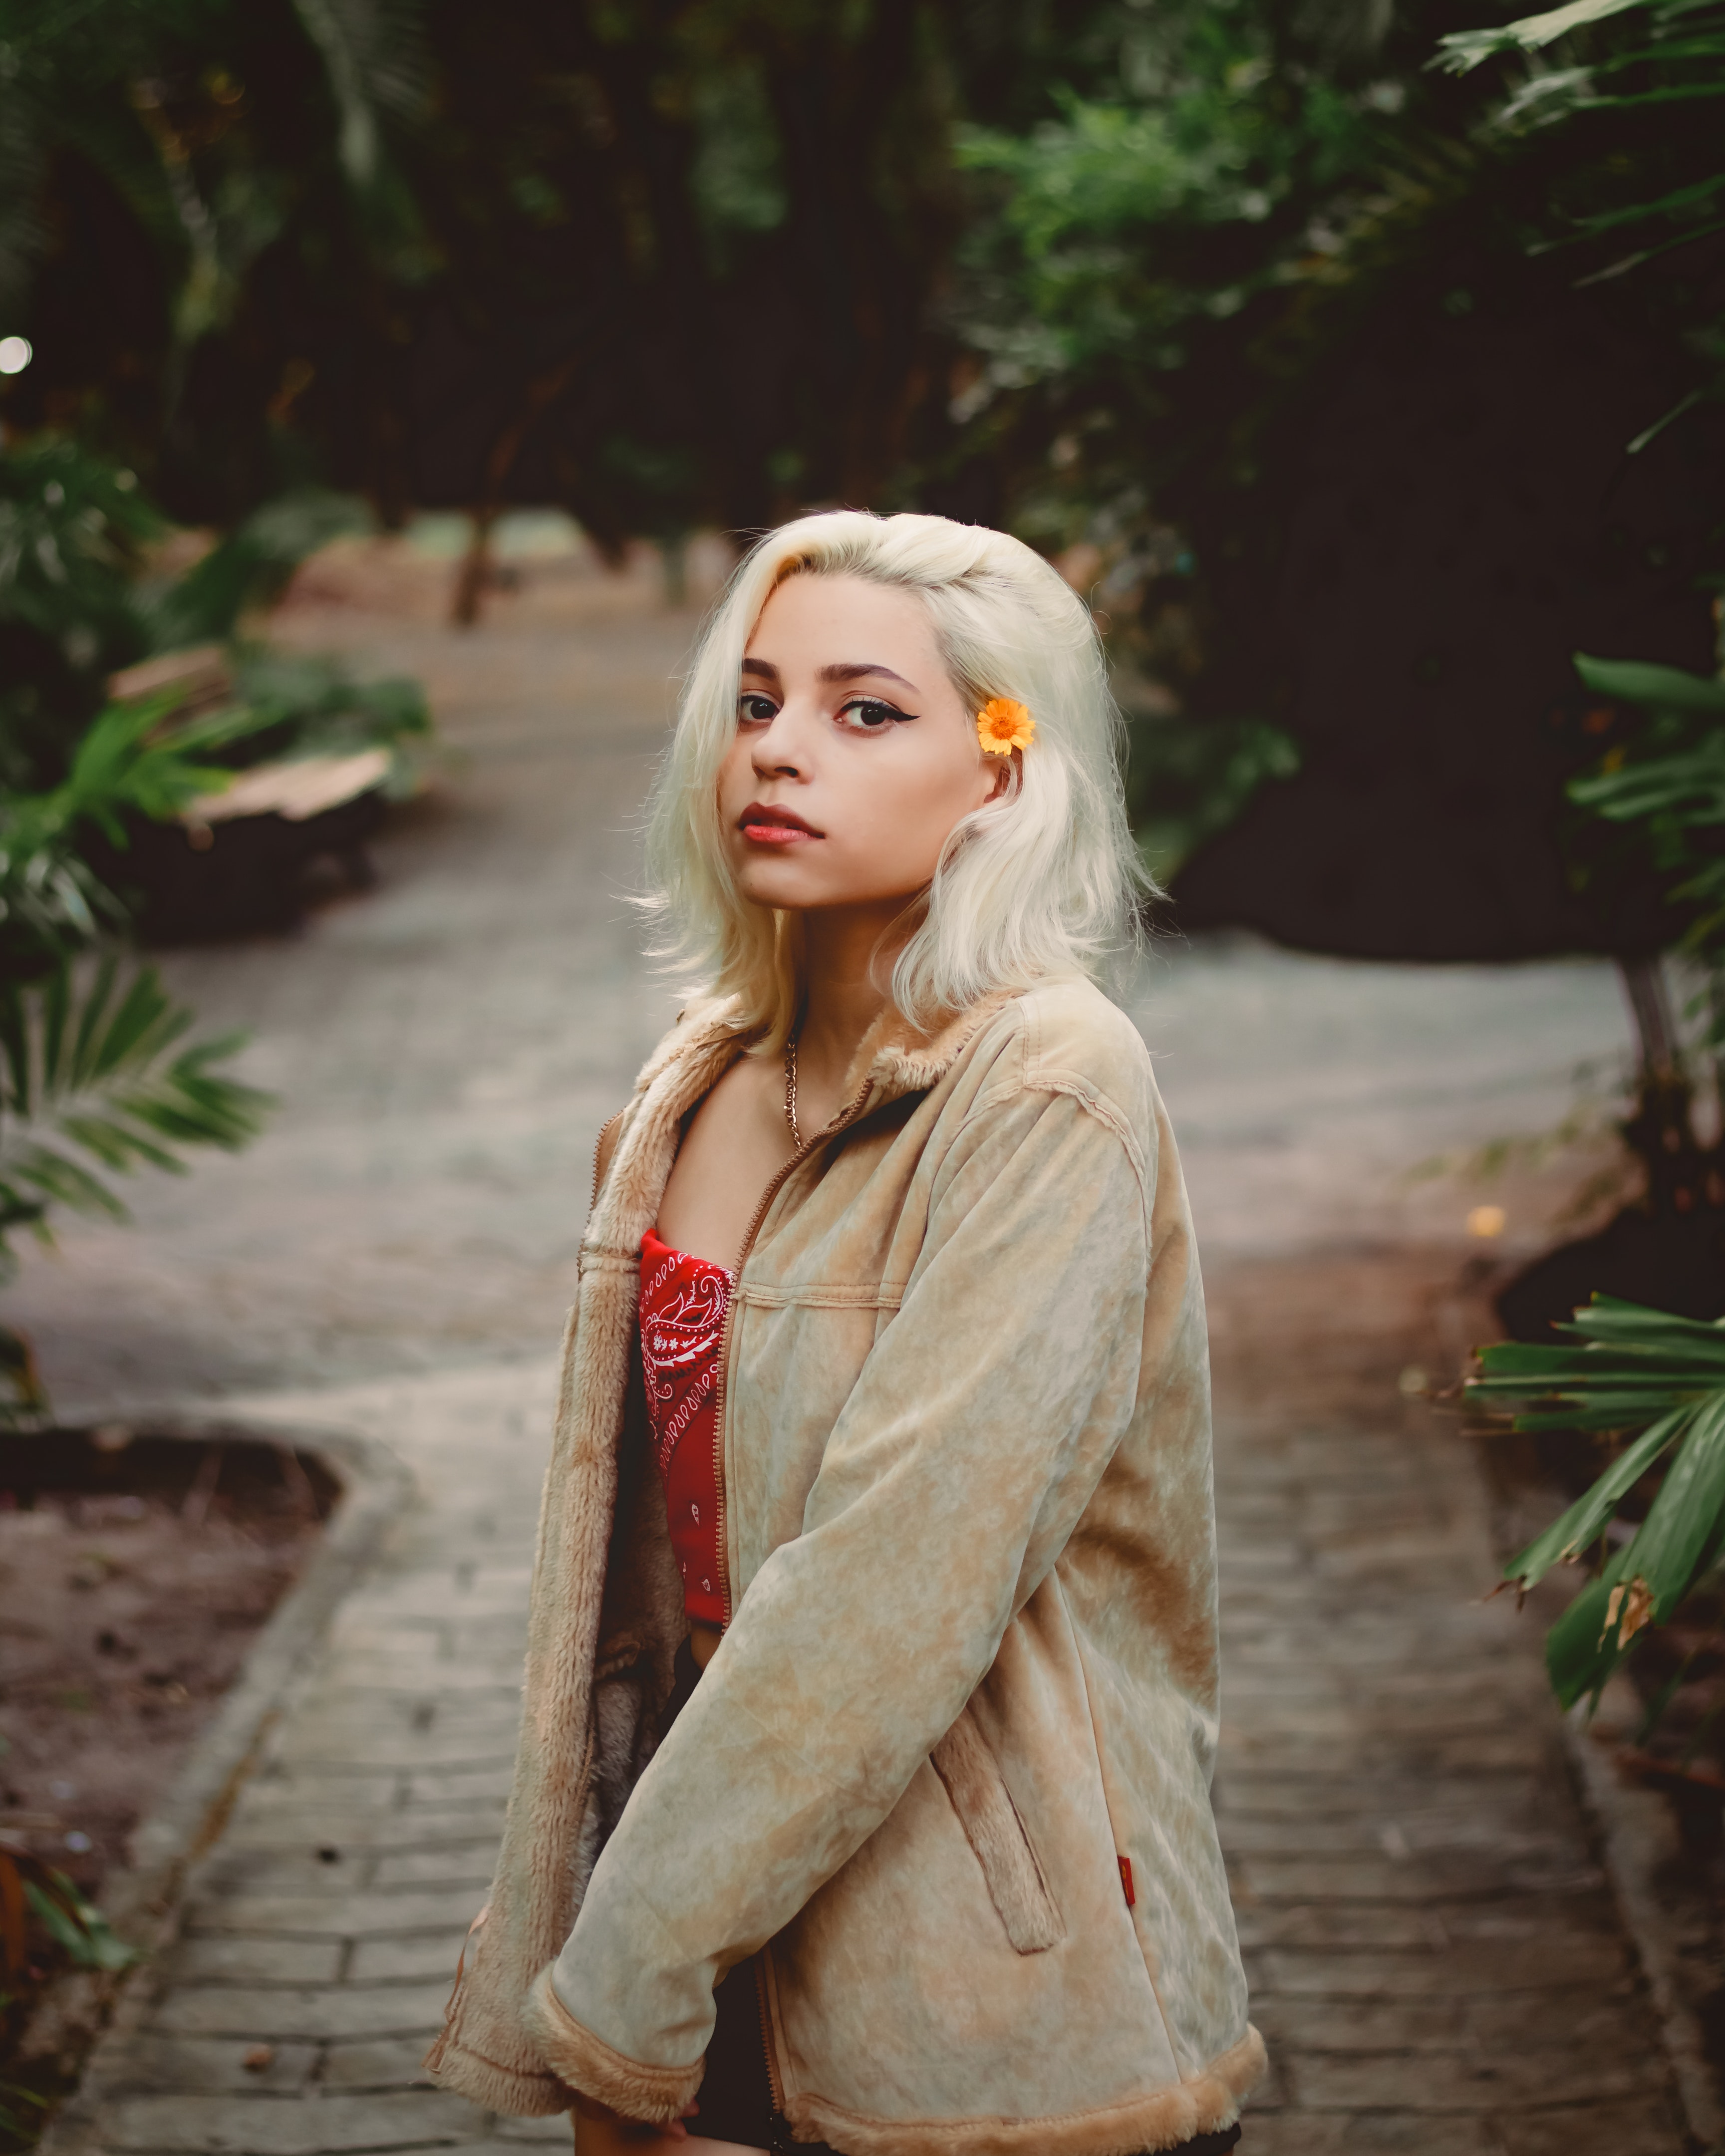
hair, lady, beauty, blond, lip, fashion, botany, photography, eye, long hair, sunlight, outerwear, grass, tree, photo shoot, forest, plant, dress, fur, wood, model, fawn, portrait photography, flower, costume